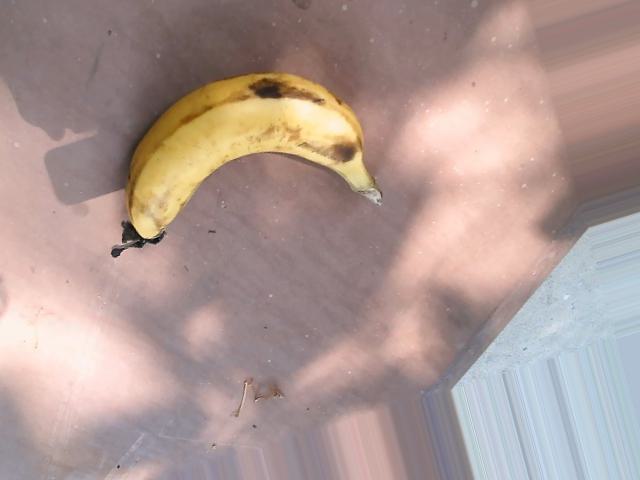
Label: Ripe_Banana